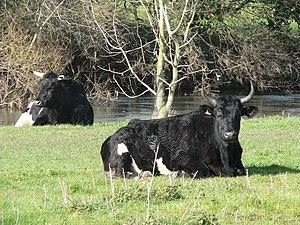
La shetland est une race bovine originaire de l'archipel des Shetland. Race rare ancienne de petite taille, ses qualités intrinsèques et sa viande de qualité sont en train de lui faire retrouver une petite place dans l'élevage britannique.